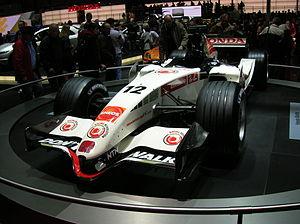
Honda Racing F1 Team désigne l'écurie de Formule 1 et le manufacturier de moteurs de course automobile appartenant au constructeur automobile japonais Honda. L'équipe est présente en Formule 1 de 1964 à 1968, puis n'est plus engagée qu'en tant que motoriste de 1983 à 2005 où elle est associée aux huit titres pilotes et constructeurs remportés par Alain Prost et Ayrton Senna sur McLaren. Avec le rachat de l'équipe britannique British American Racing, Honda fait son retour en tant qu'écurie complète, de 2006 à la fin de la saison 2008, obtenant une unique victoire avec Jenson Button à l'arrivée du Grand Prix de Hongrie 2006. En 2015, Honda renoue avec son rôle de motoriste en fournissant à nouveau McLaren Racing jusqu'à la fin de la saison 2017. À partir de la saison 2018, elle fournit des moteurs à Scuderia Toro Rosso, puis l'année suivante à Red Bull Racing.